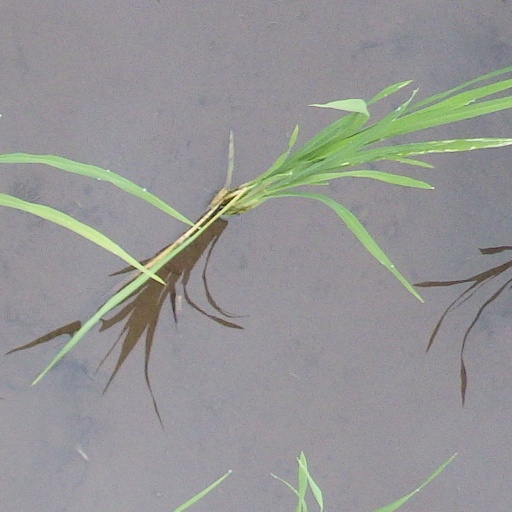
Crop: rice